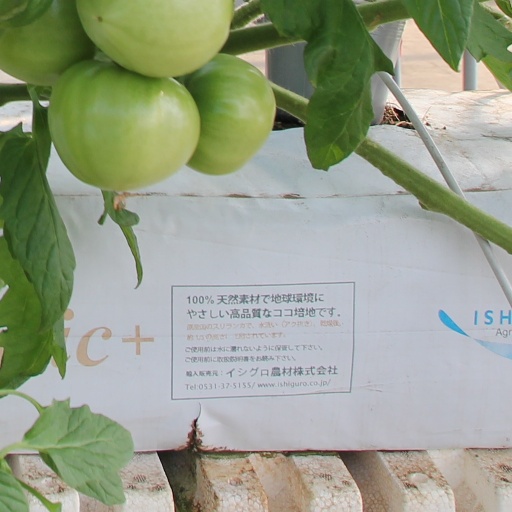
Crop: tomato